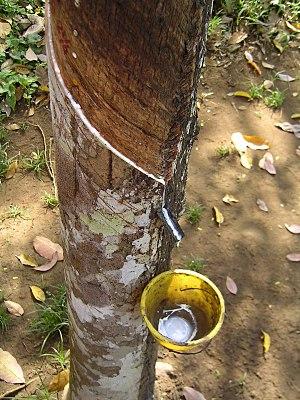
La fièvre du caoutchouc est un épisode important de l’histoire économique et sociale des pays ayant des territoires amazoniens, comme le Brésil, la Bolivie, le Pérou, la Colombie et l’Équateur. Cette fièvre, liée à l’extraction et la commercialisation du caoutchouc, eut comme épicentre la région amazonienne, perturbant le processus colonisateur, attirant les richesses et provoquant des transformations culturelles et sociales, en plus de donner une grande impulsion à des villes amazoniennes telles Iquitos au Pérou, Belém do Pará au Brésil et en particulier à la ville brésilienne de Manaus, qui est encore de nos jours la principale ville amazonienne et la capitale de l’État d’Amazonas. La fièvre du caoutchouc connut son apogée entre 1879 et 1912, suivie longtemps après d’une résurrection dans les années 1942-1945.
Le latex est une substance liquide, à consistance plus ou moins épaisse, sécrétée par certaines plantes ou par certains champignons et circulant dans les canaux laticifères. Il contient de nombreux composés toxiques et anti-appétents qui dissuadent les organismes qui les attaquent, servant de défense contre les herbivores et les pathogènes.